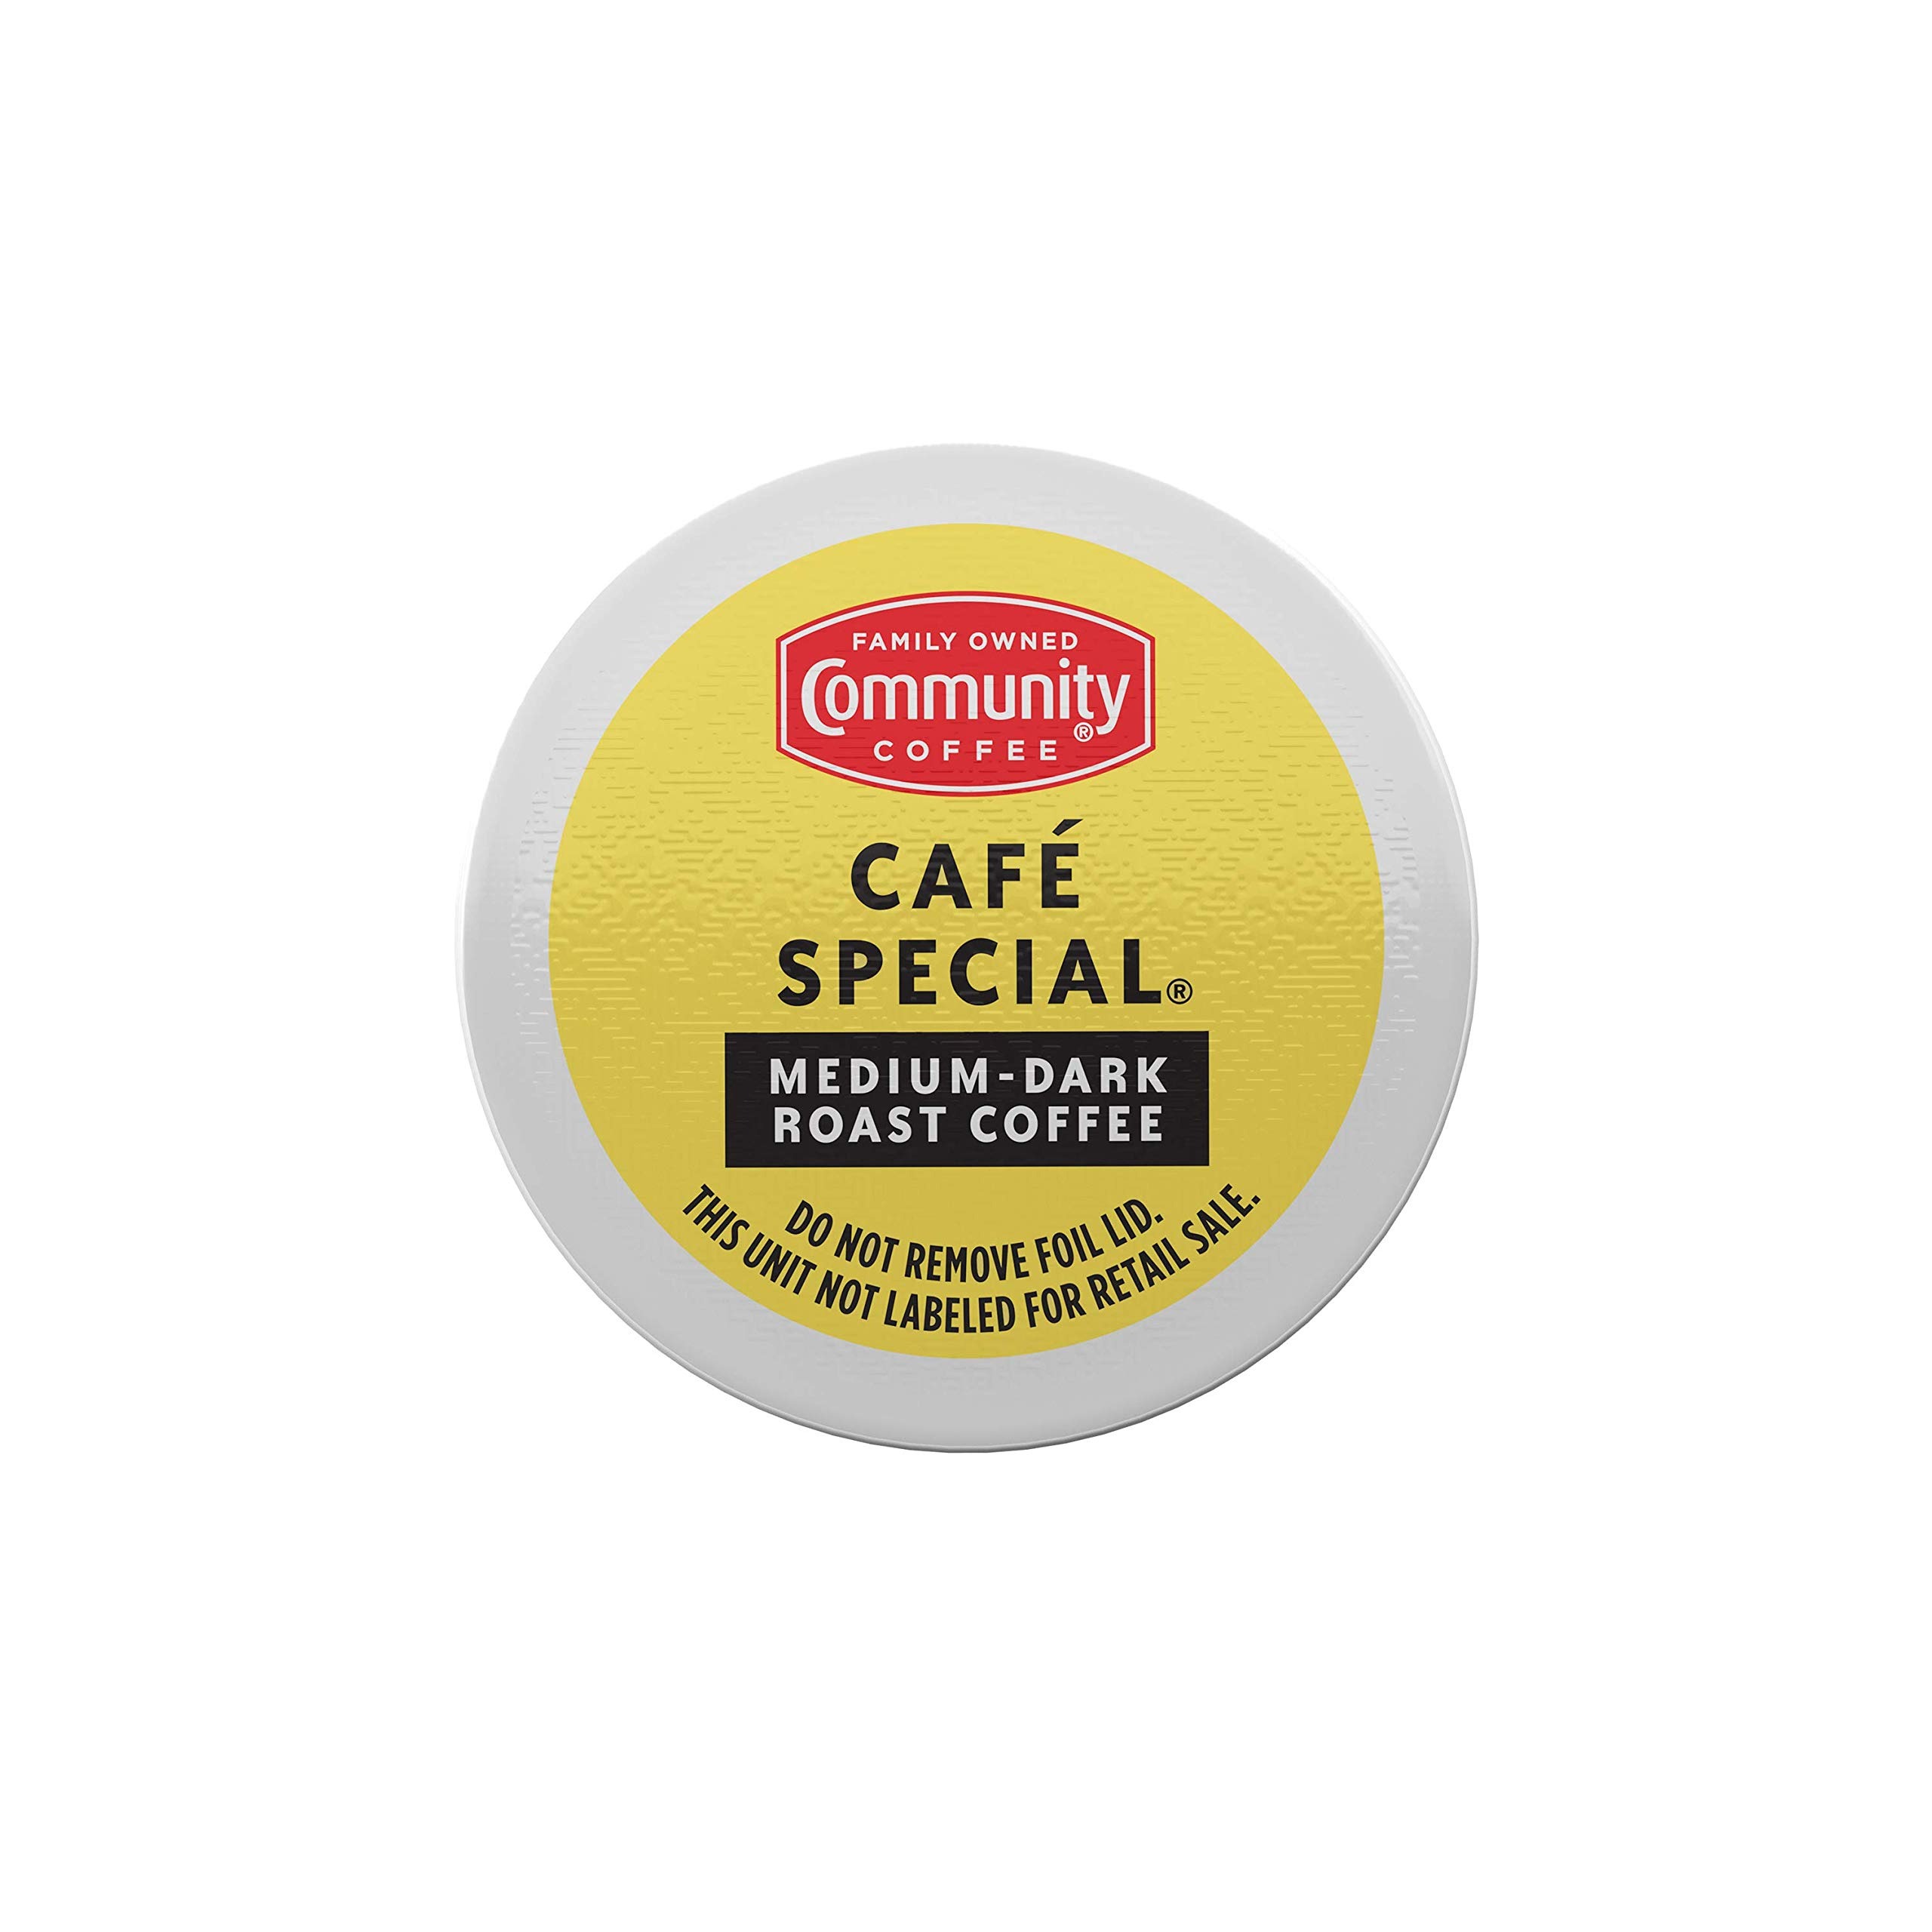
Item Name: Community Coffee Cafe Special, 48 Count Single-Serve Cups
Bullet Point 1: Smooth and full-flavored
Bullet Point 2: Made with 100% select Arabica coffee
Bullet Point 3: Taste the difference family makes
Bullet Point 4: Works in all Keurig K-Cup Brewers (including 2.0)
Bullet Point 5: Packaging may vary
Value: 48.0
Unit: count

Price: 23.165